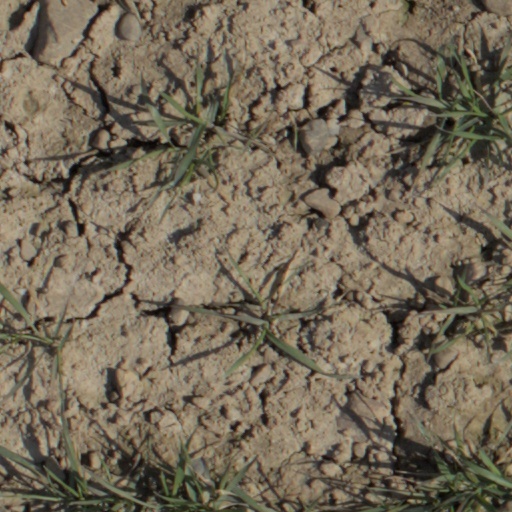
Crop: wheat